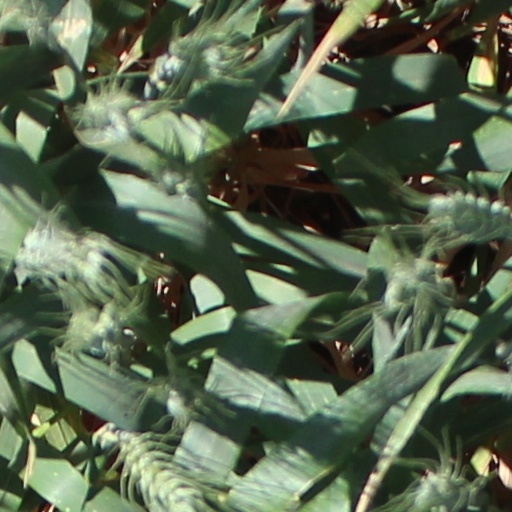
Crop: wheat